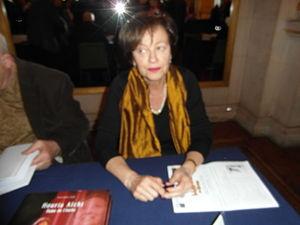
20e Maghreb des Livres, Paris, 8 février 2014
Houria Aïchi est une chanteuse algérienne interprète de musique chaouie, née à Batna dans les Aurès.